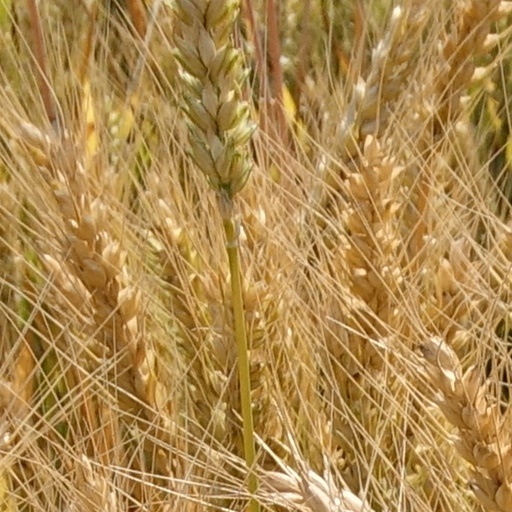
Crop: wheat